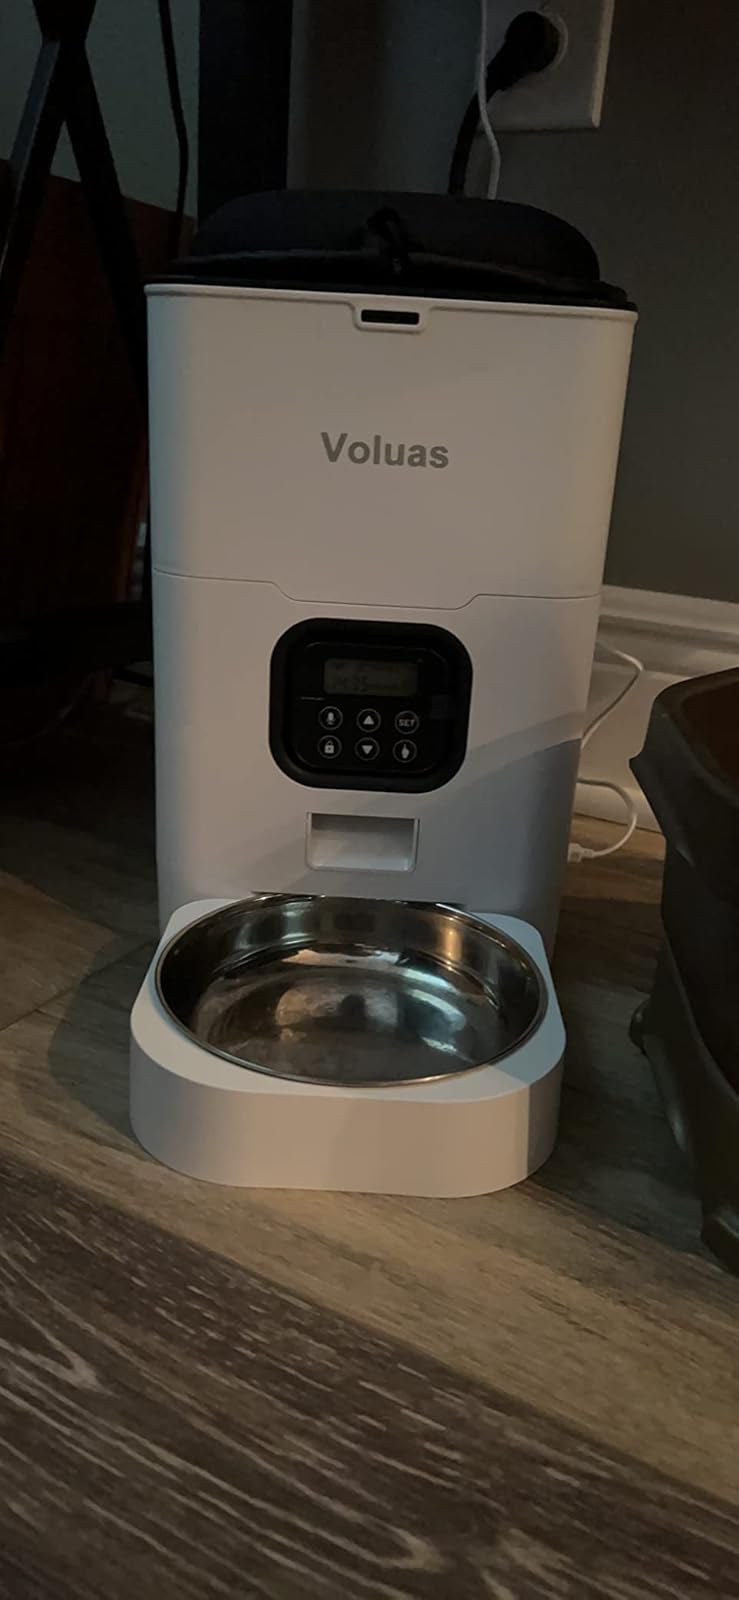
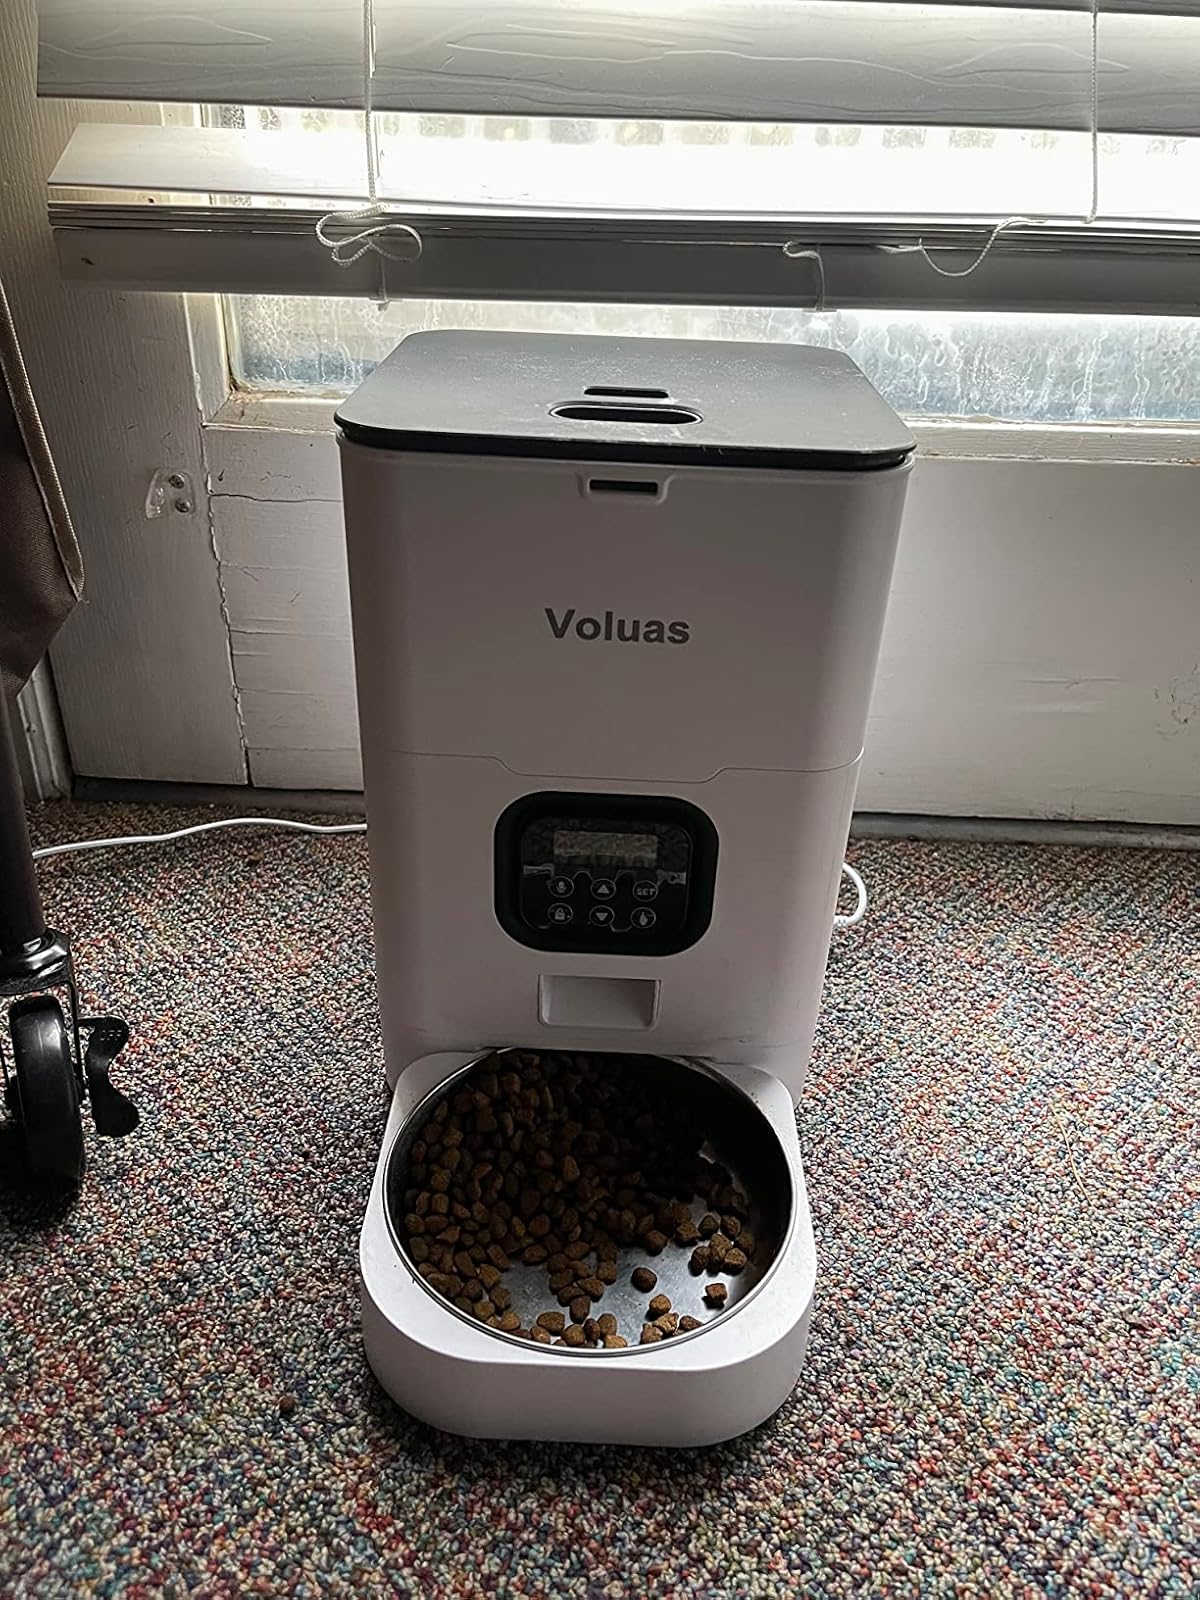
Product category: items_feeder
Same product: yes